Har Kisi Ko

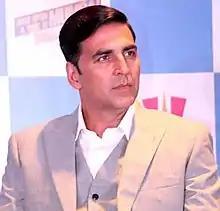
Akshay Kumar suggested to shoot the duet version of the song in a Feroz Khan style. Kumar appears in the version along with Sonakshi Sinha.

The song is re-adapted from the track of the same name in 1986 Bollywood film "Janbaaz" which is picturised on Feroz Khan and Sridevi. The original version penned by Indeevar was sung by Manhar Udhas and Sadhana Sargam and was composed by music director duo Kalyanji–Anandji. The renewed version of the song, re-mixed by Chirantan Bhatt has Shiv Panditt and Aditi Rao Hydari in the video. It has been extensively shot in Delhi and Pattaya.